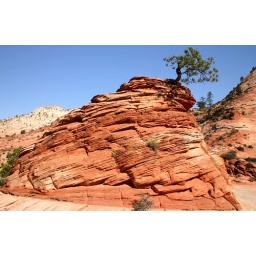
Lone tree on top of a rock in eastern Zion